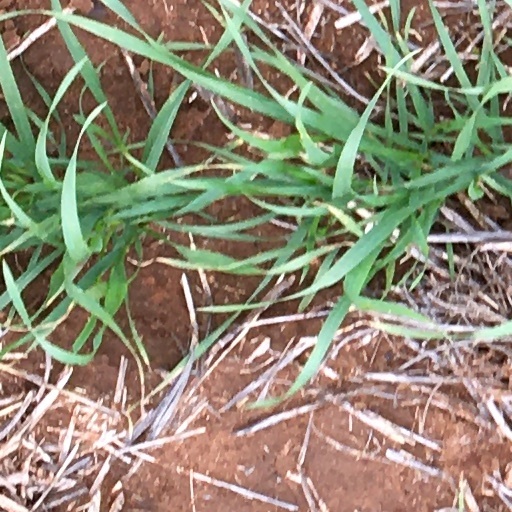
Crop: wheat